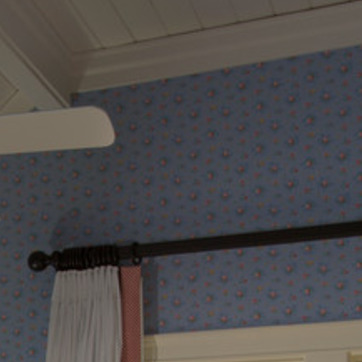
Material: wallpaper